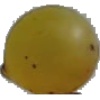
Label: Grape White 3